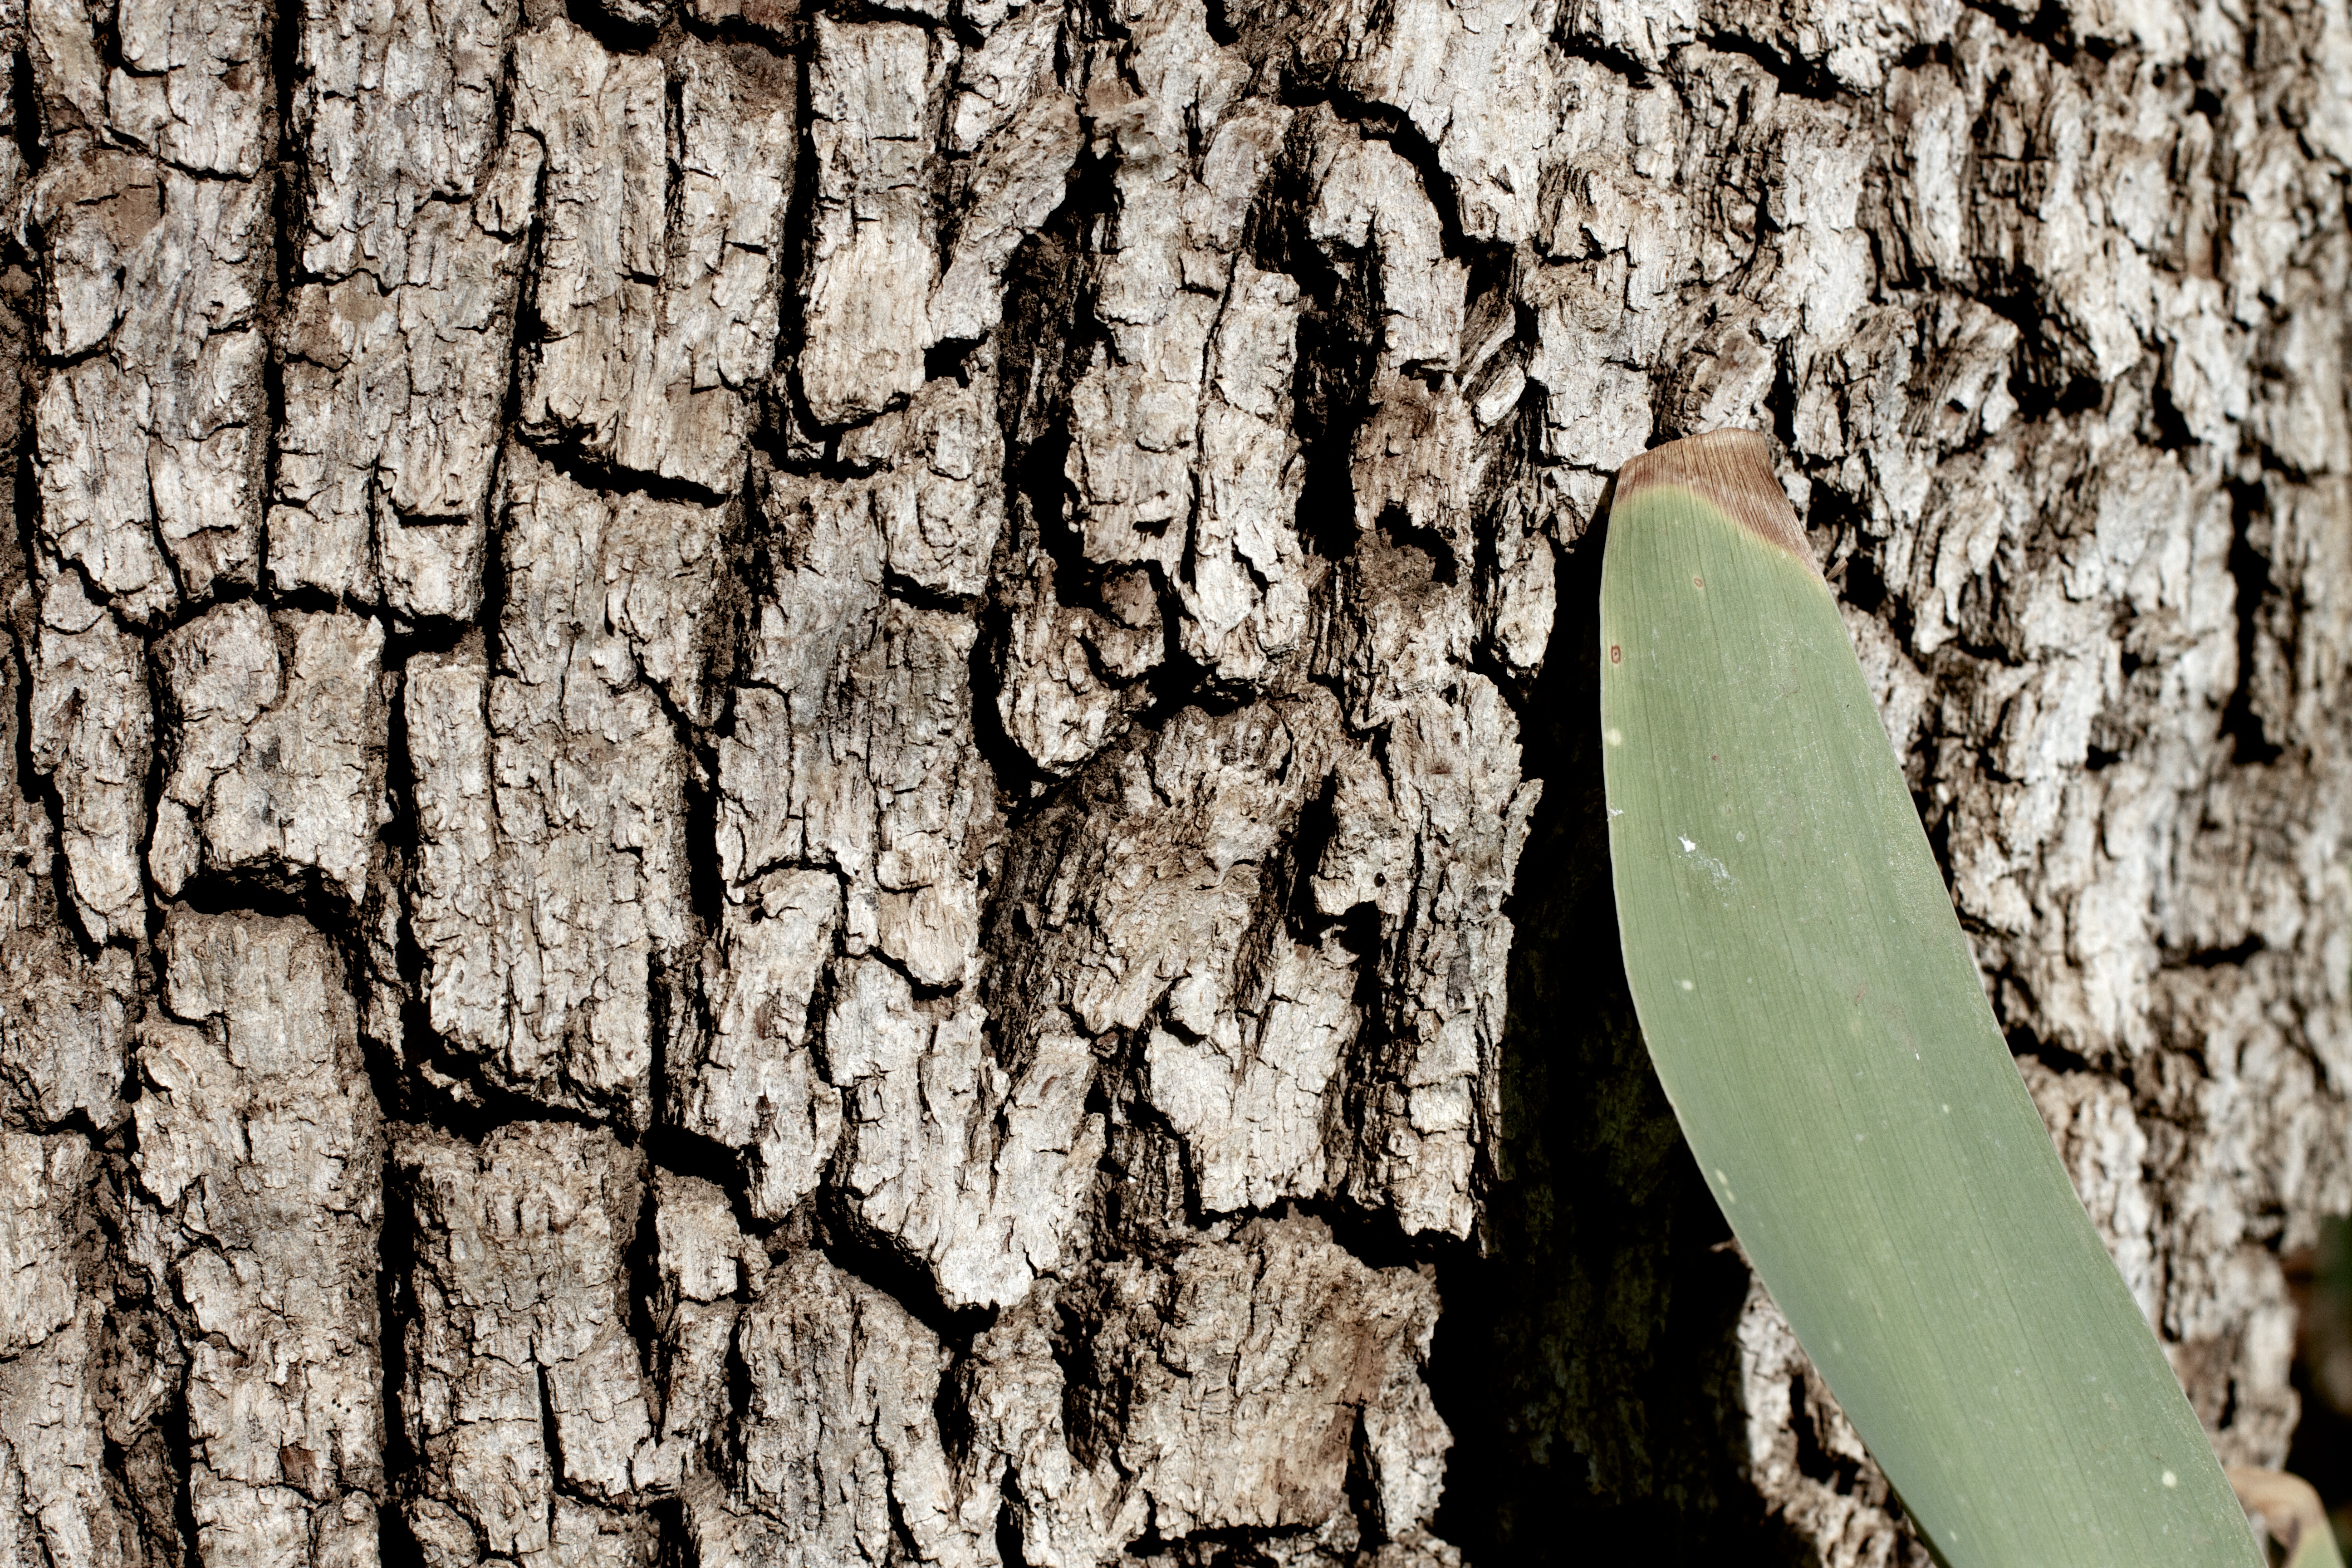
tree, nature, branch, plant, wood, leaf, flower, trunk, green, soil, botany, flora, fauna, flowering plant, plant stem, woody plant, land plant